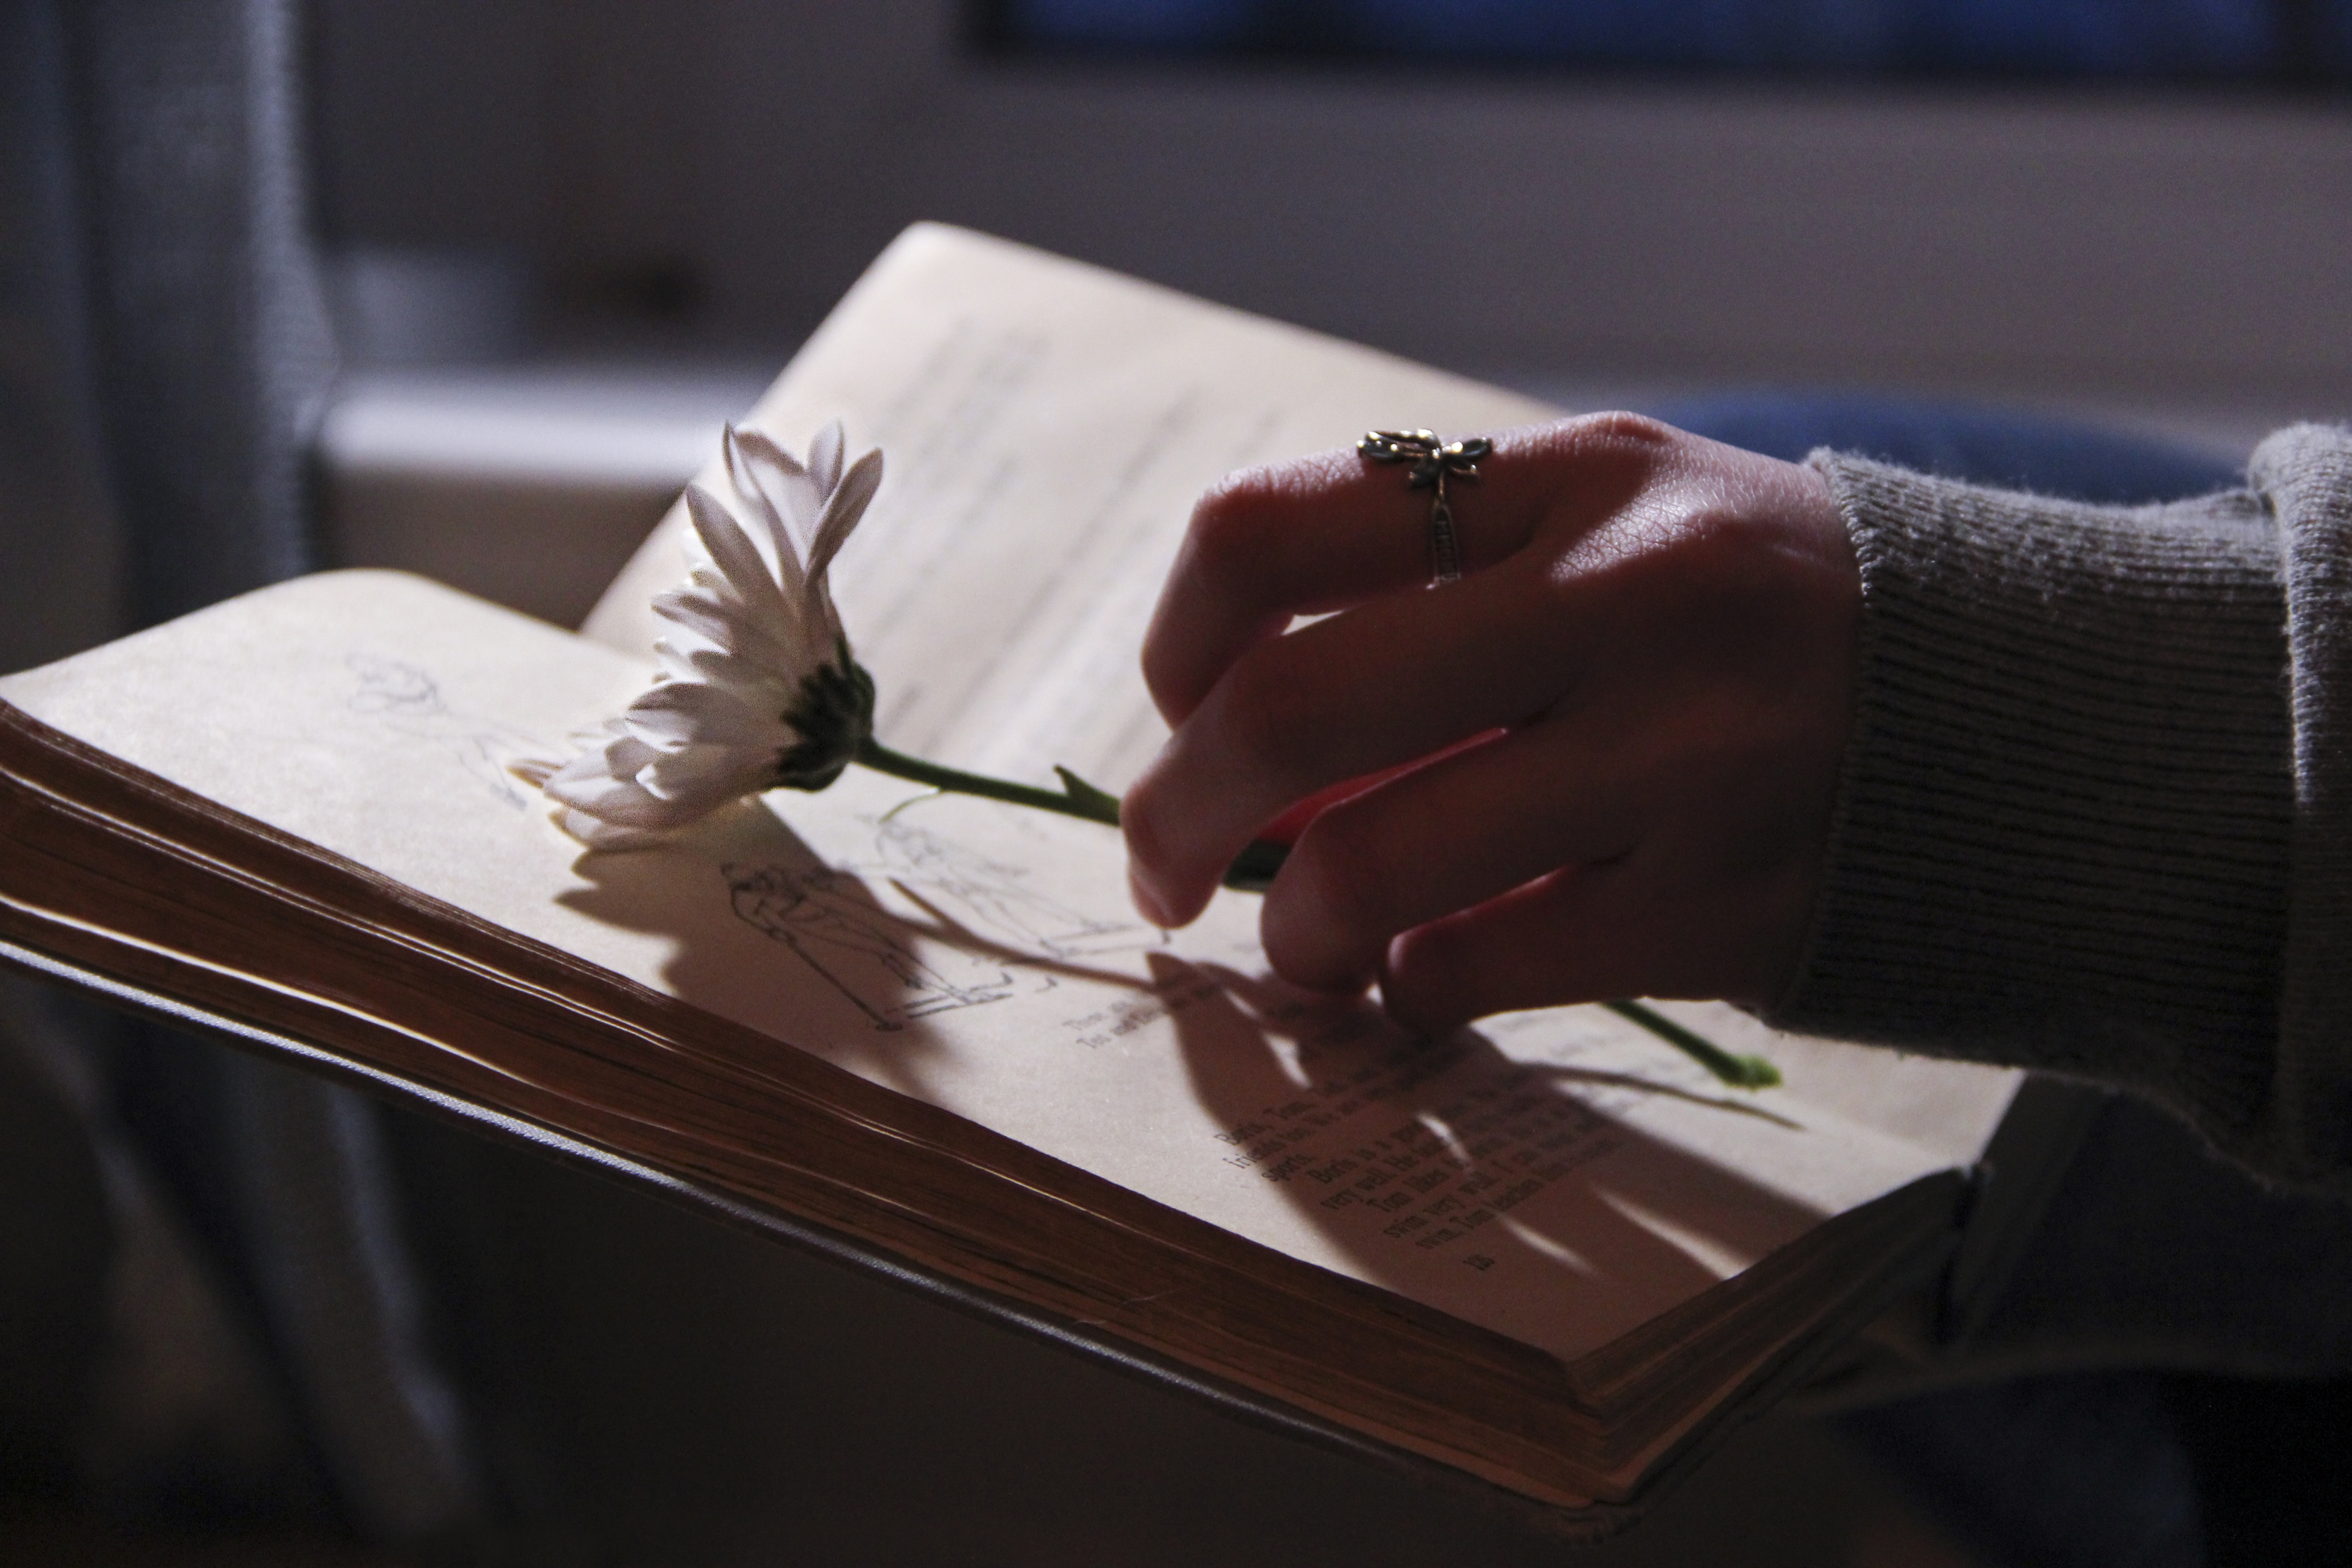
writing, hand, nature, book, light, wood, girl, night, ring, evening, finger, darkness, white flower, old book, flowers, close up, art, literature, design, beautiful, history